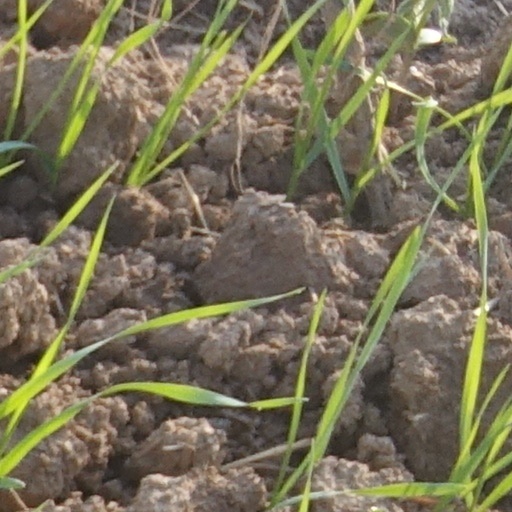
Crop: wheat